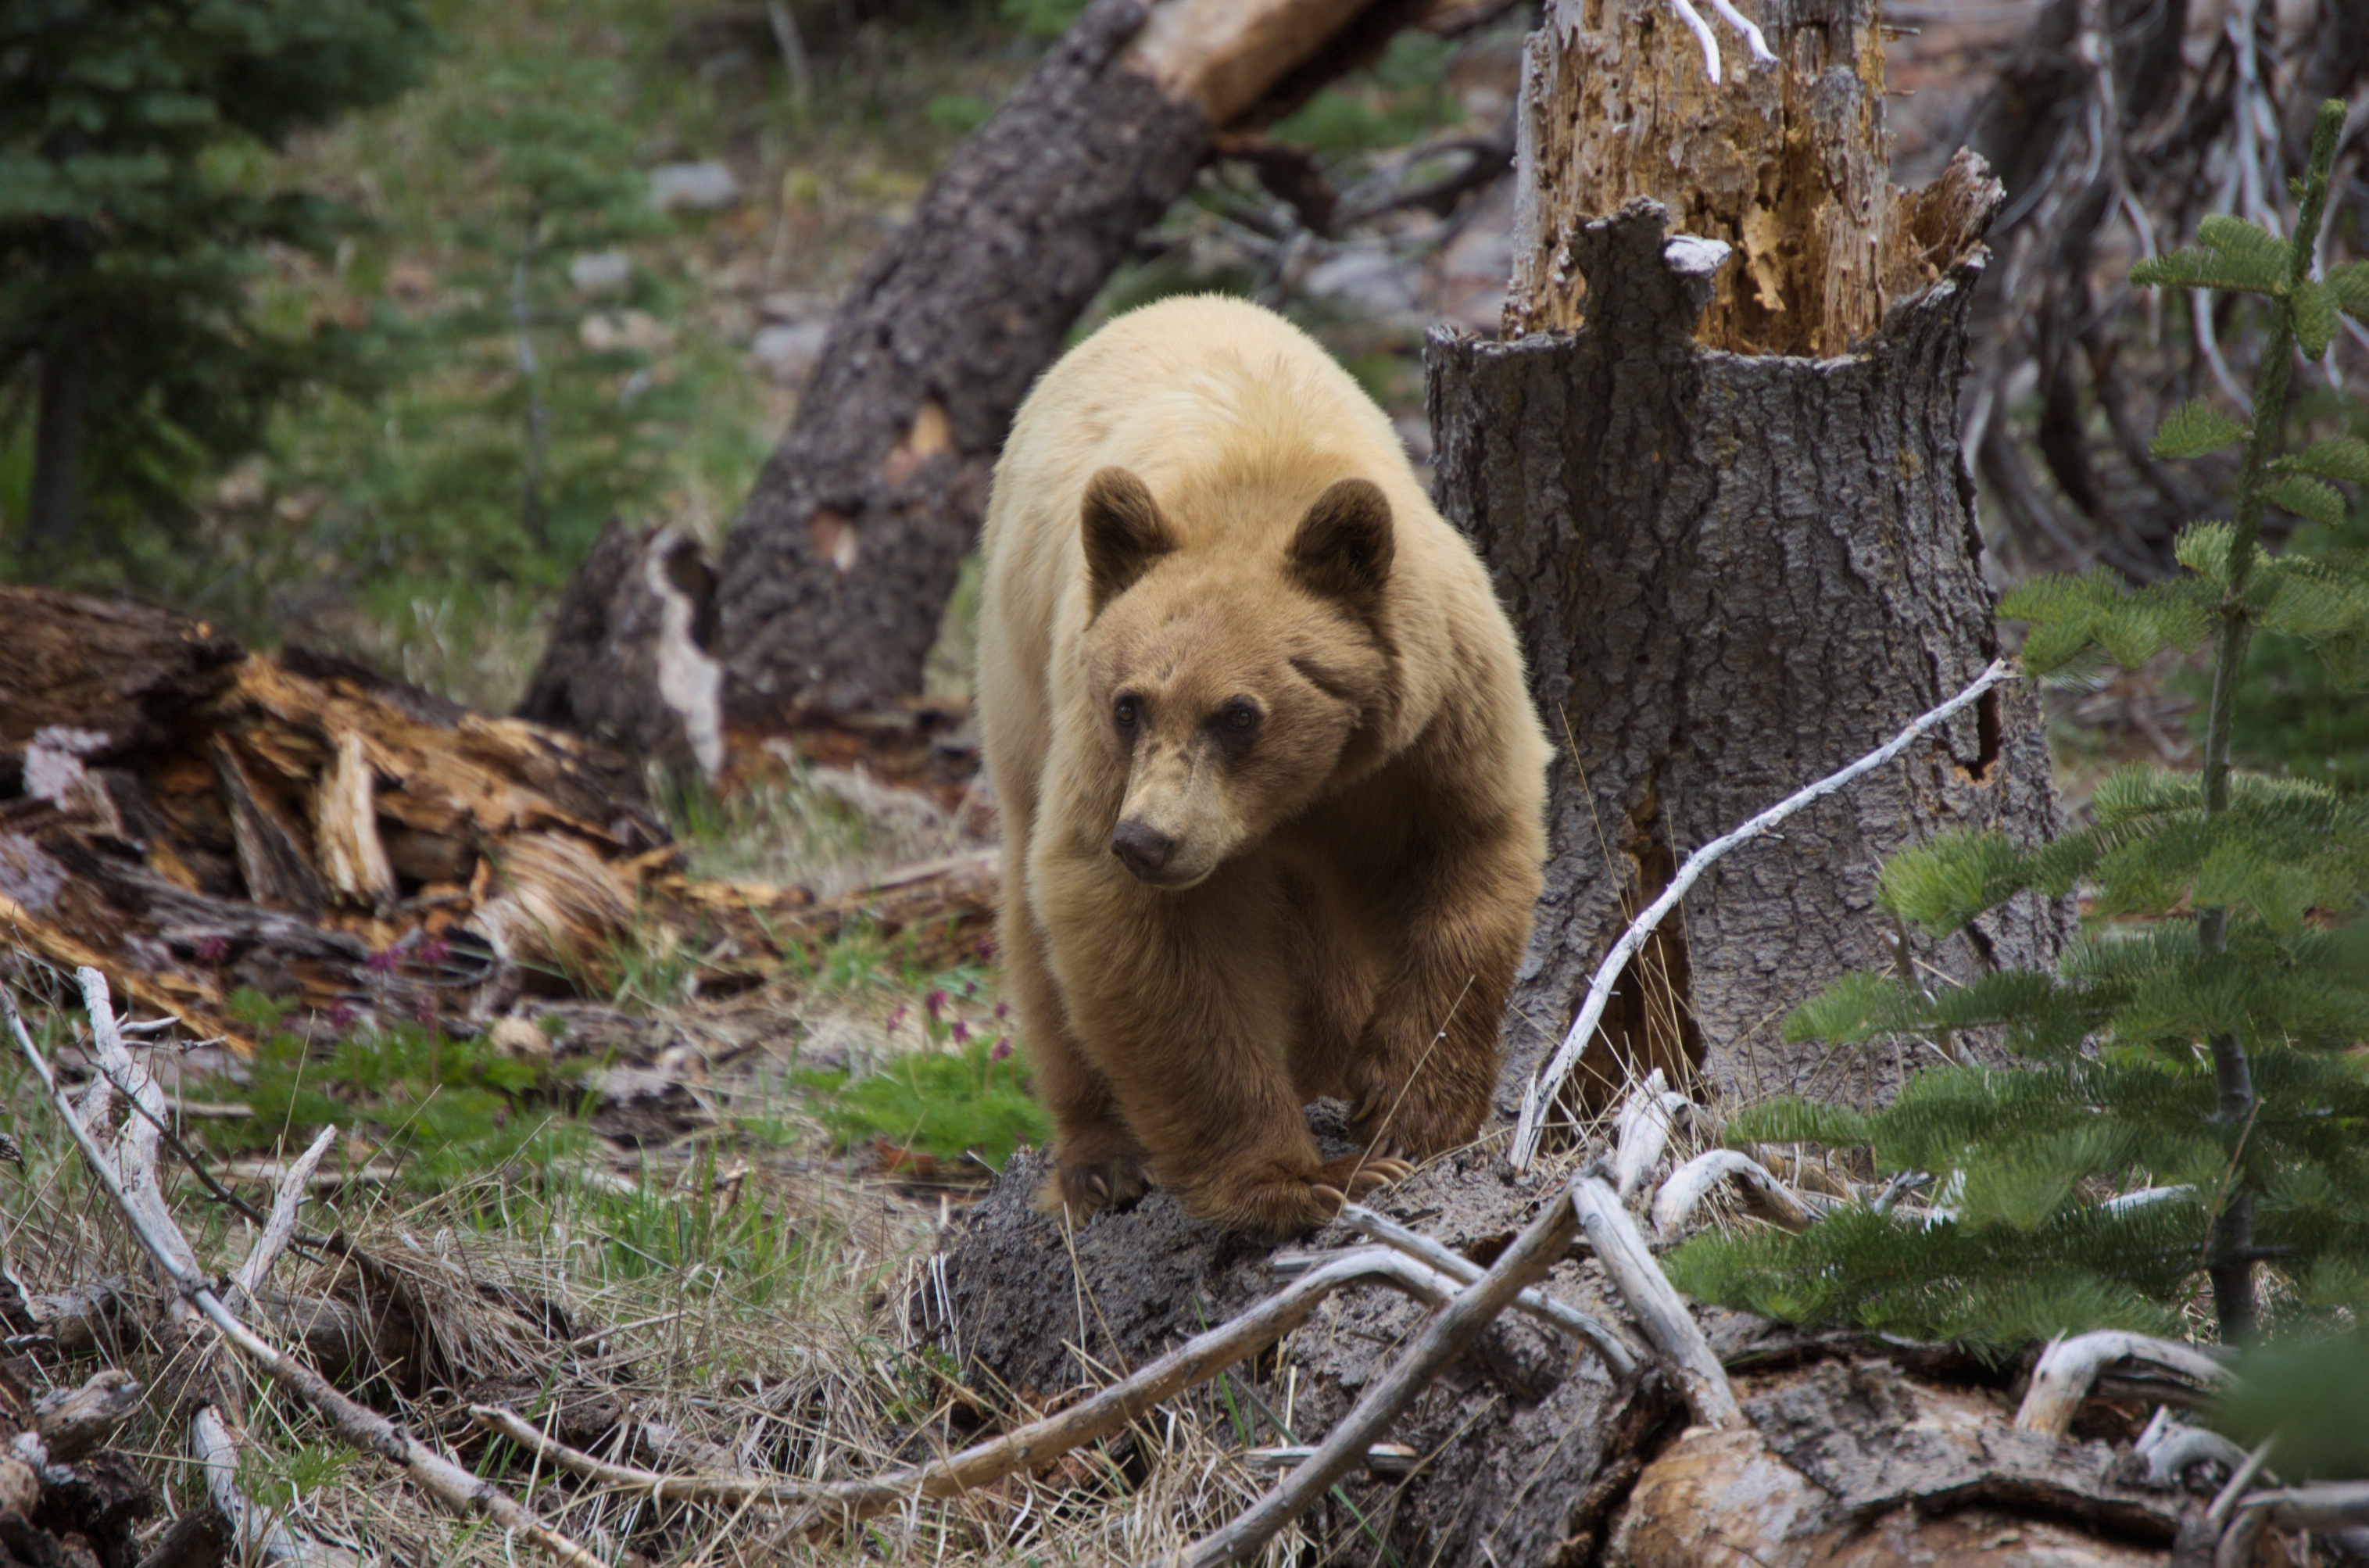
nature, forest, wilderness, bear, wildlife, zoo, mammal, national park, fauna, lion, woodland, habitat, lassen, natural environment